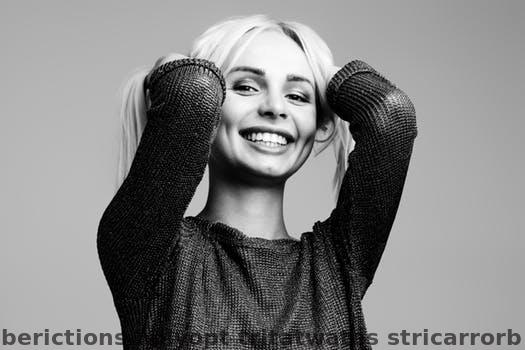
Label: Watermark